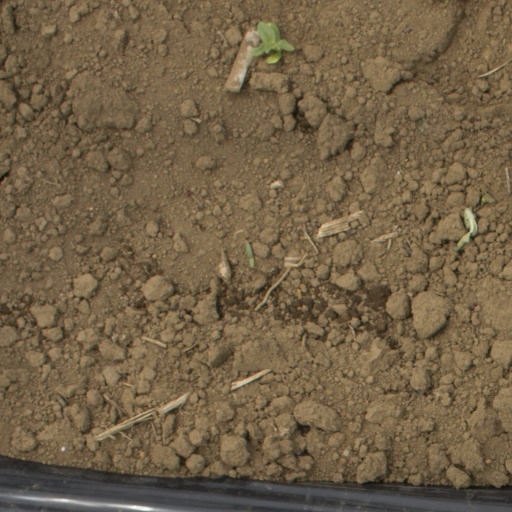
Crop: Jerusalem artichoke